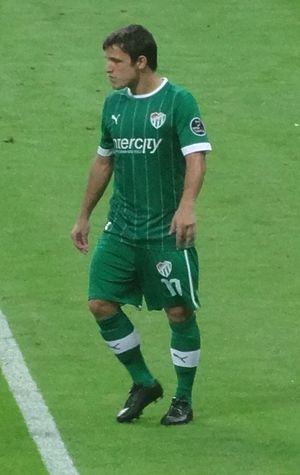
Pablo Martín Batalla, né le 16 janvier 1984 à Córdoba, est un footballeur argentin.